List of works by Sharaku

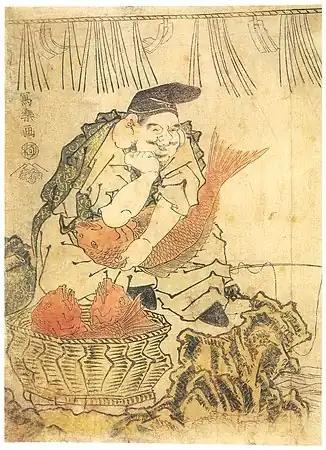

One copy is known of the "aiban" print of Ebisu, one of the Seven Lucky Gods in Japanese mythology; it is in the collection of the Japan Ukiyo-e Museum.